Presidency of George H. W. Bush

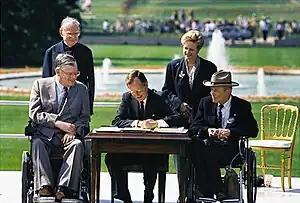
Bush signs the Americans with Disabilities Act of 1990

After the January 15 deadline passed without an Iraqi withdrawal from Kuwait, U.S. and coalition forces began a 39-day bombing of the Iraqi capital of Baghdad and other Iraqi positions. The bombing devastated Iraq's power grid and communications network, and resulted in the desertion of about 100,000 Iraqi soldiers. In retaliation, Iraq launched Scud missiles at Israel and Saudi Arabia, but most of the missiles did little damage. On February 23, coalition forces began a ground invasion into Kuwait, evicting Iraqi forces by the end of February 27. About 300 Americans, as well as approximately 65 soldiers from other coalition nations, died during the military action. A cease fire was arranged on March 3, and the UN passed a resolution establishing a peacekeeping force in a demilitarized zone between Kuwait and Iraq. A March 1991 Gallup poll showed that Bush had an approval rating of 89 percent, the highest presidential approval rating in the history of Gallup polling.